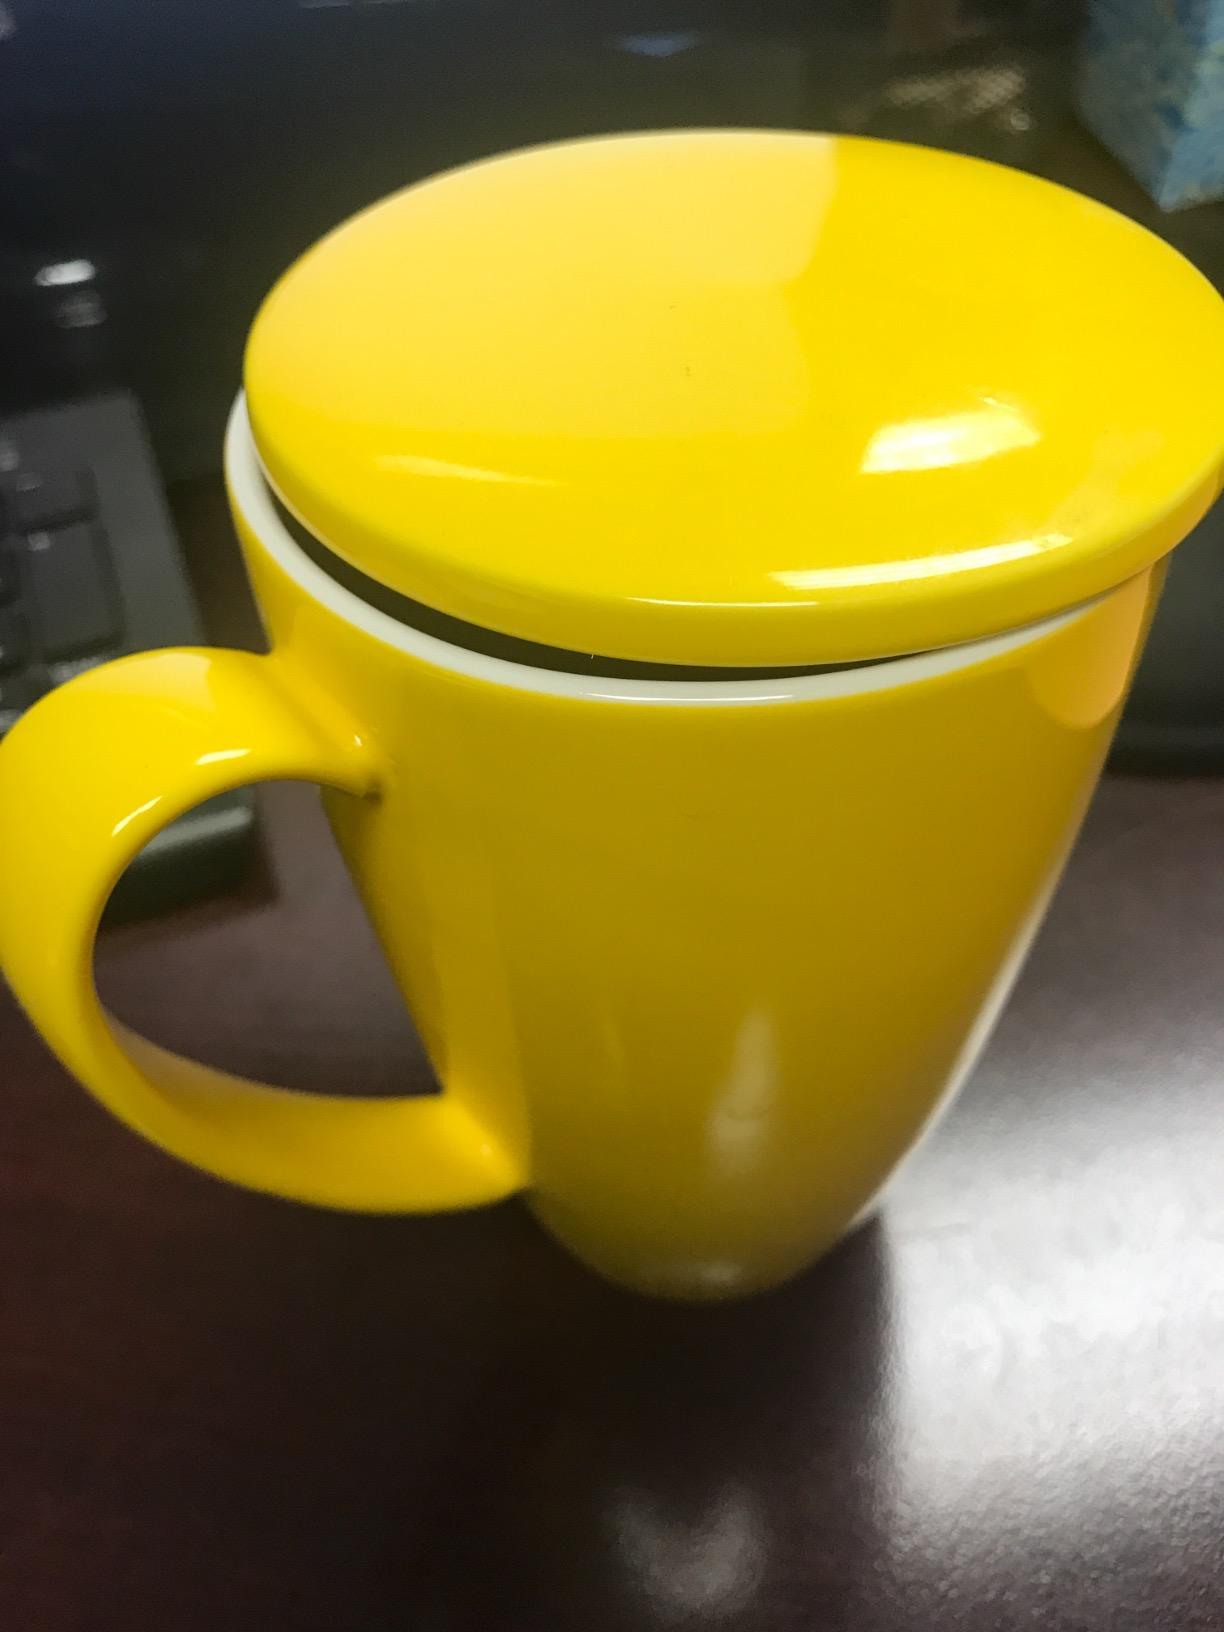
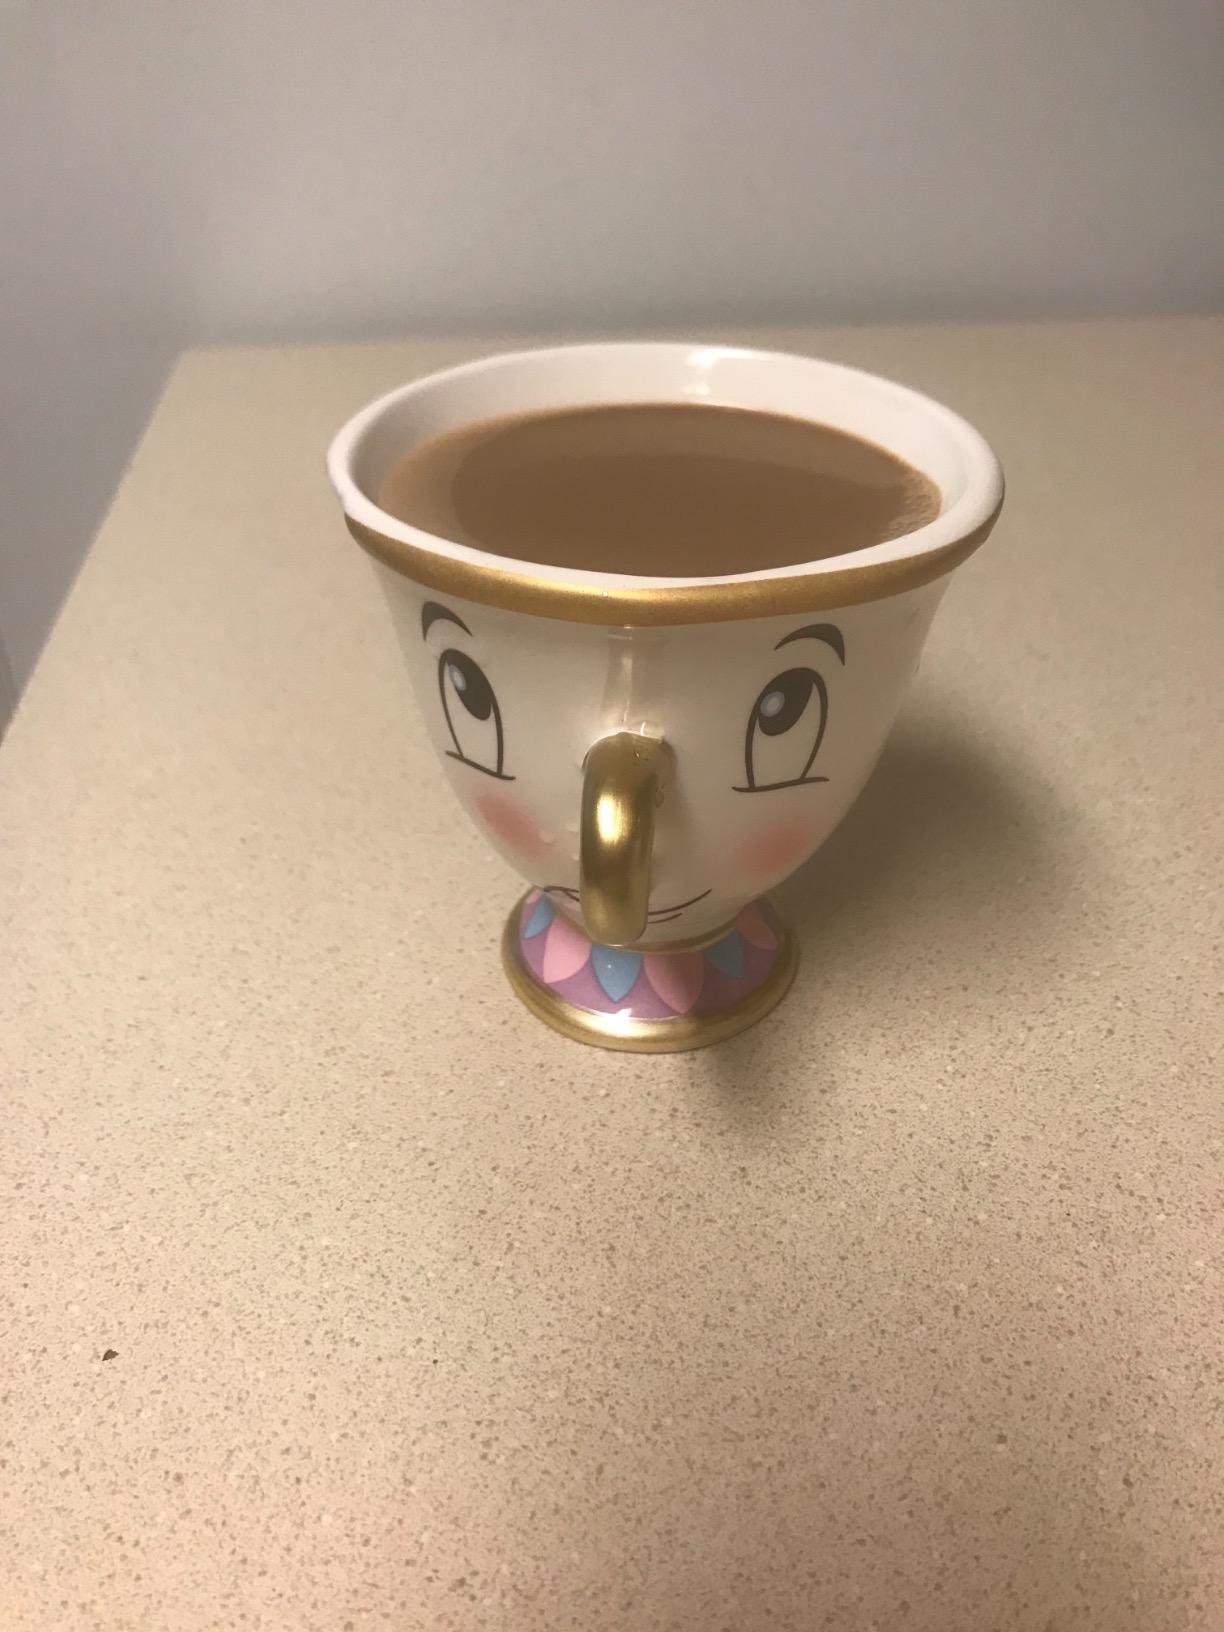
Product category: items_mug
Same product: no